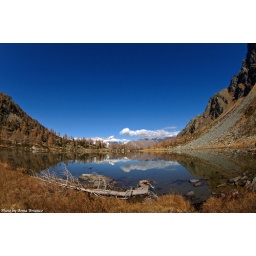
lake in fish